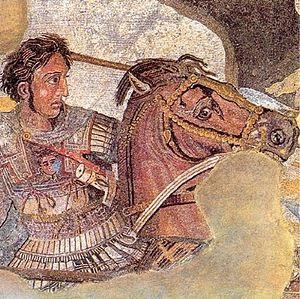
Alexandre Mosaïque, détail Auteur
Bucéphale est le cheval d'Alexandre le Grand que lui seul est parvenu à dresser. Il le suit dans ses conquêtes en Asie, participant aux plus grandes batailles. Il meurt peu après la bataille de l'Hydaspe en 326 av. J.-C., de blessures ou de vieillesse. Alexandre a fondé en son honneur une cité, Bucéphalie au Pendjab pakistanais, sur les rive du Jhelum, à l'endroit où le cheval a été enterré.
La première utilisation du cheval dans la guerre remonte à plus de 5 000 ans, les plus anciennes preuves d'utilisation guerrière de chevaux en Eurasie datant d'entre 4000 et 3000 ans av. J.-C. Une illustration sumérienne d'une scène de guerre datée de 2500 av. J.-C. représente des équidés tirant des chariots. Vers 1600 av. J.-C., de nouveaux harnais et de nouveaux chars rendent leur utilisation guerrière plus fréquente à travers le Proche-Orient ancien. Le plus ancien traité sur l'entraînement des chevaux de guerre est rédigé vers 1350 av. J.-C. Quand les tactiques de cavalerie commencent à supplanter le char, de nouvelles méthodes d'entraînement apparaissent. En 360 av. J.-C., le général de cavalerie et philosophe grec Xénophon rédige un traité exhaustif sur l'équitation, et un autre sur l'usage de la cavalerie. L'efficacité des chevaux dans la bataille est révolutionnée par des améliorations technologiques, notamment l'invention de la selle, de l'étrier, et plus tard, du mors, du licol ou encore du collier d'épaule pour les chevaux de trait.
Le musée archéologique national de Naples est un musée principalement consacré à l'antiquité classique qui rassemble une des plus riches collections gréco-romaines existant au monde. Il est considéré comme l'un des plus importants musées archéologiques du monde, voire le plus important en termes d'histoire romaine. Sa surface d'exposition totale est de 12 650 m².